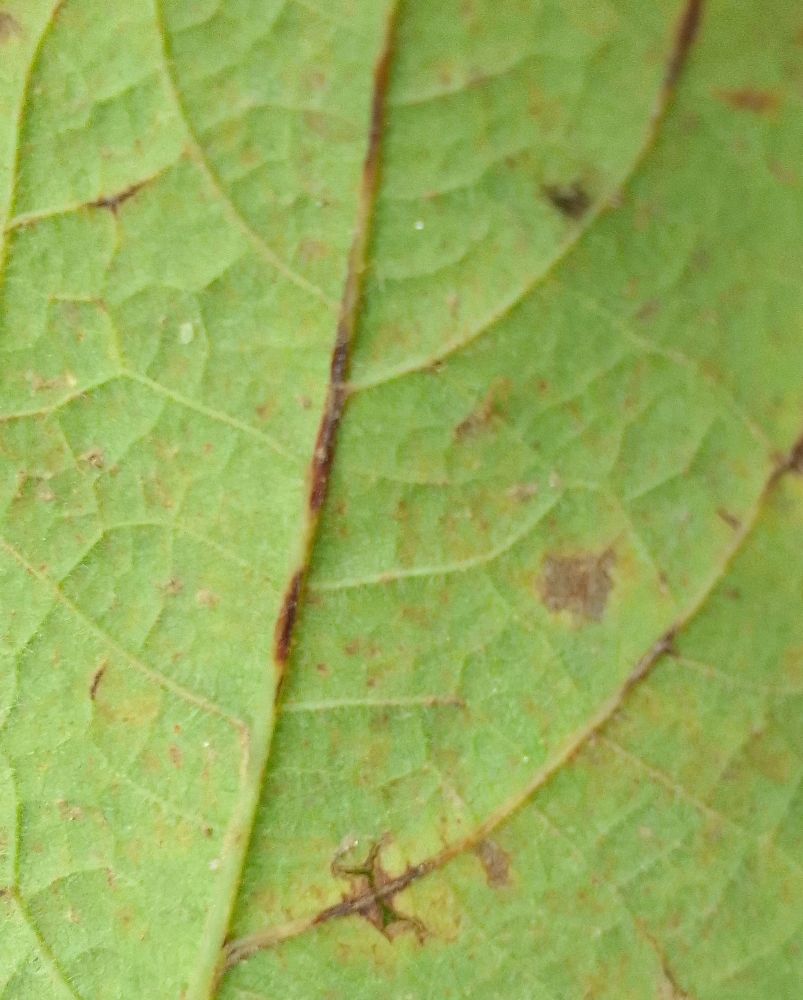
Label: anthracnose